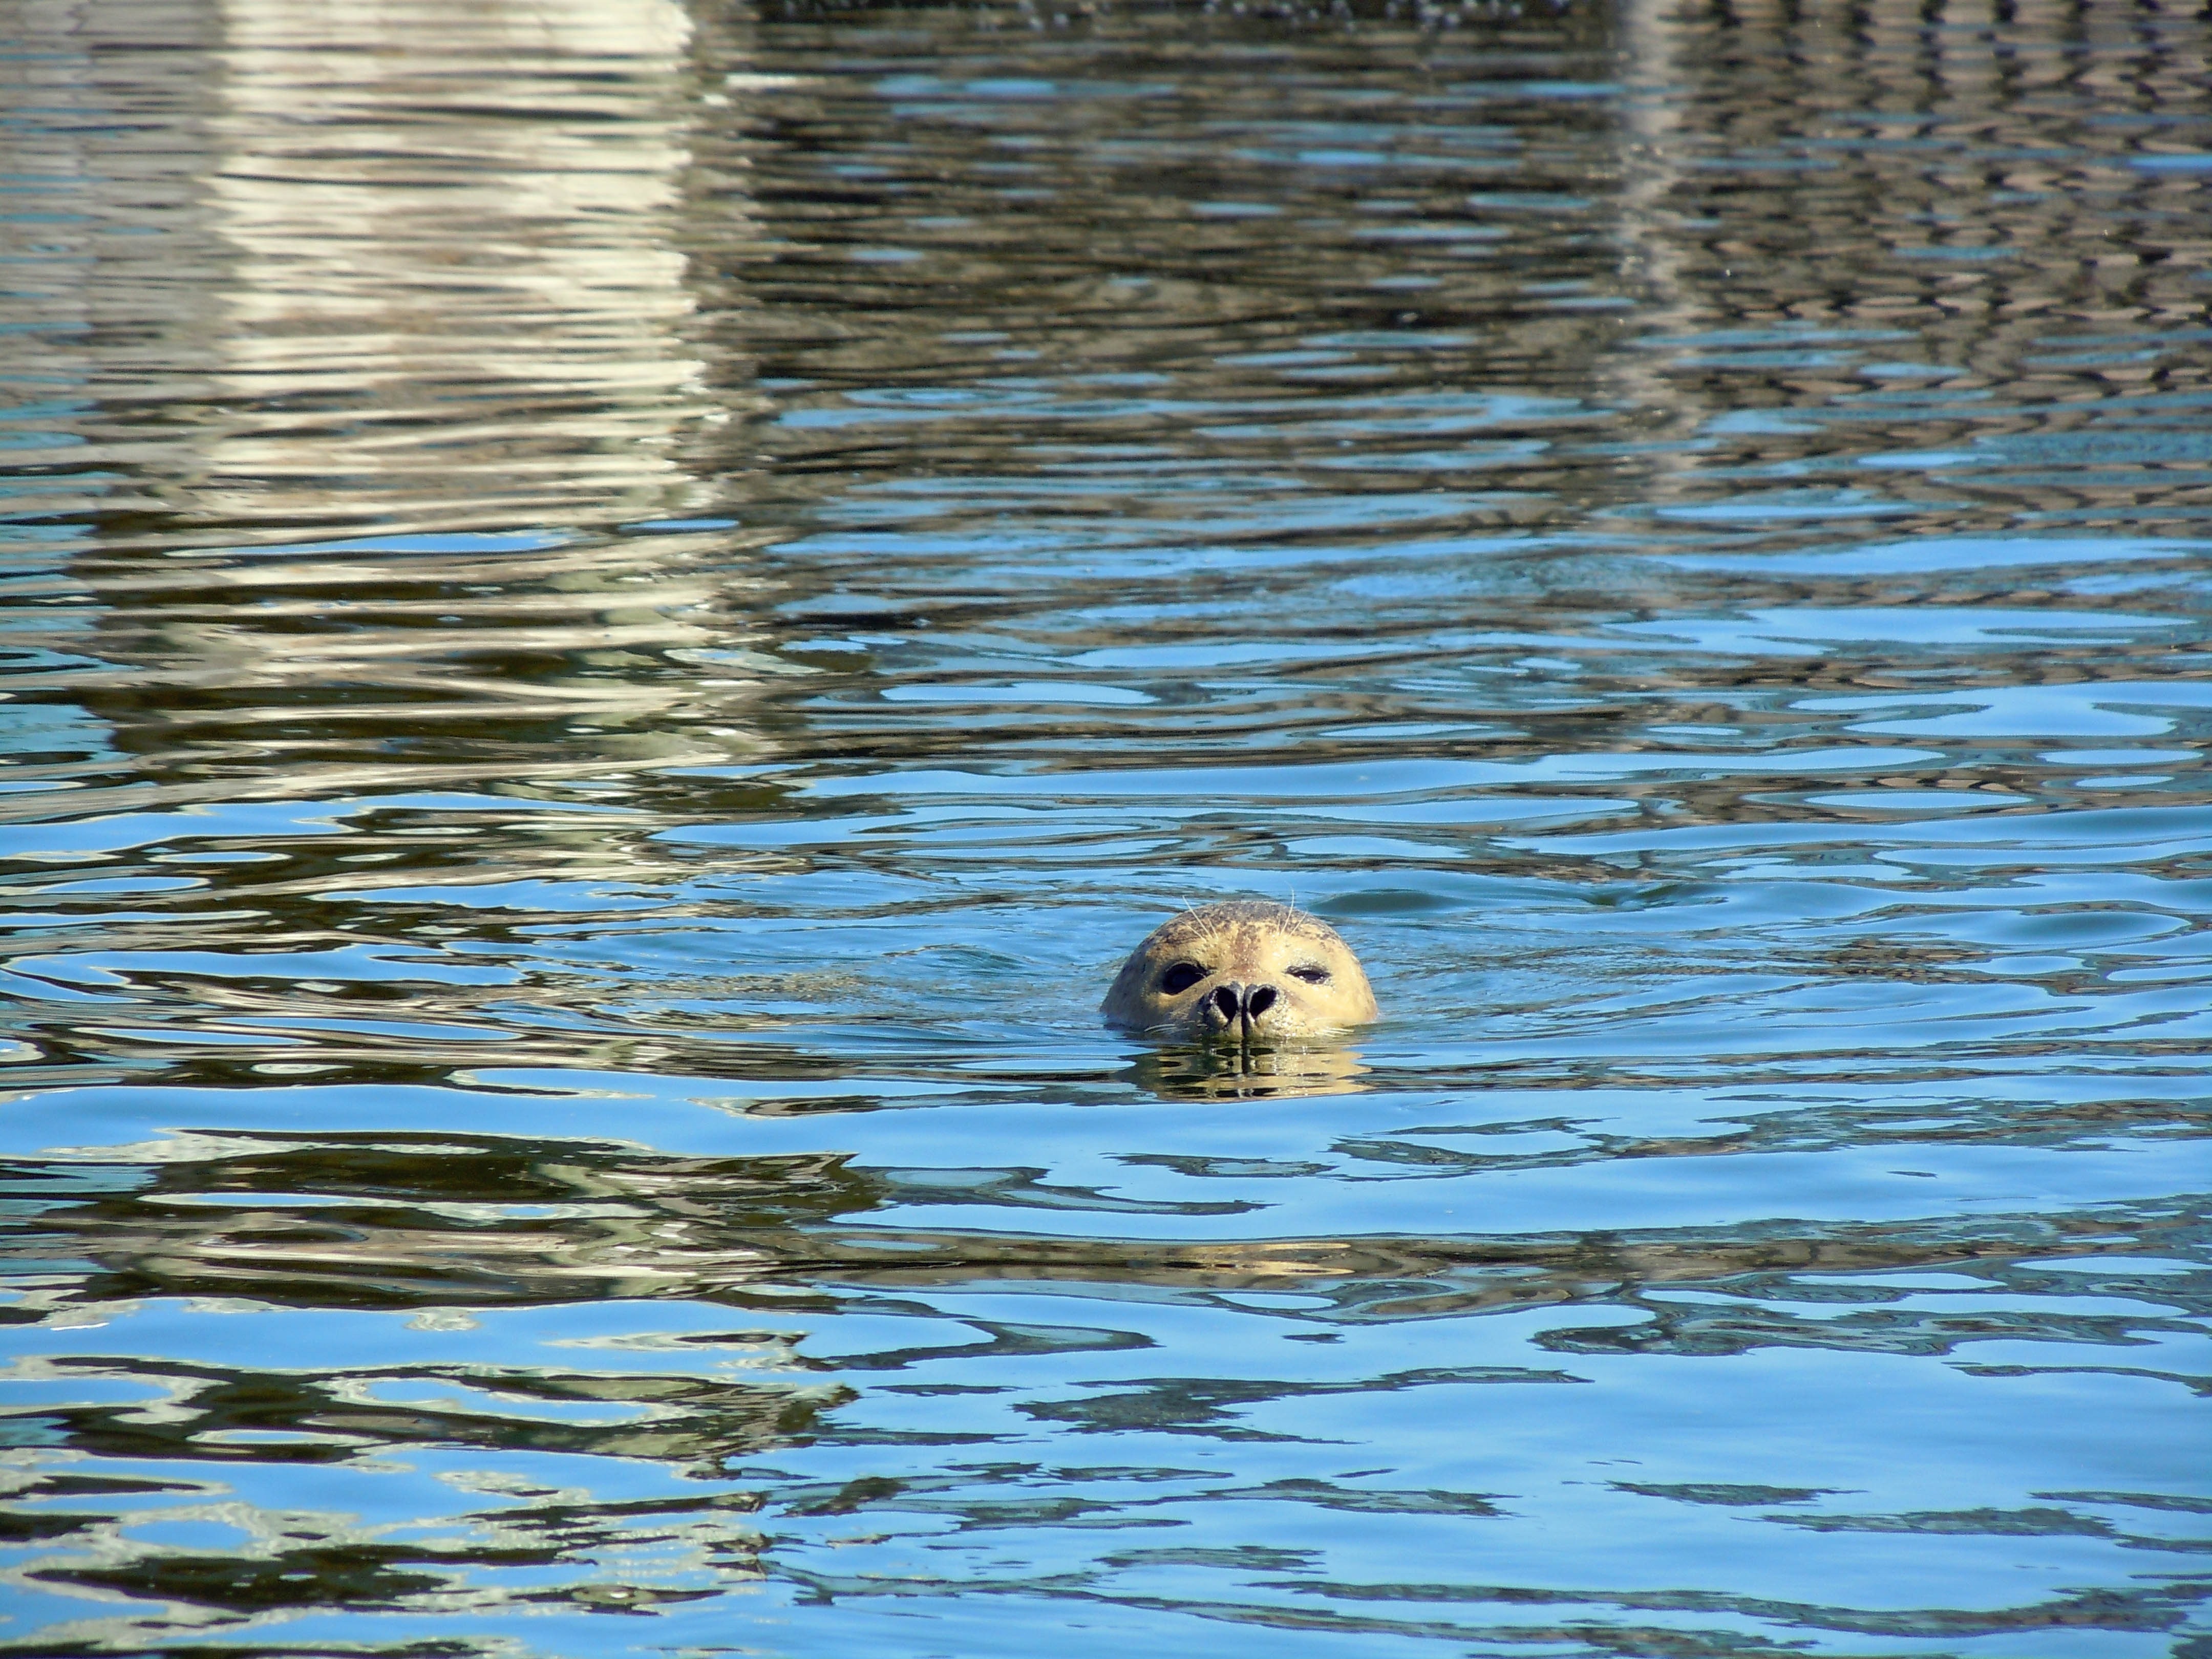
water, reflection, calm, wildlife, water bird, river, channel